Gumball 3000

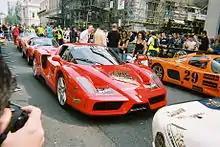
Ferrari Enzo – Gumball 3000, 2007

Jenson Button waved the start flag of the 2005 Gumball 3000, that travelled from London to Monte Carlo. Entrants drove through Brussels, Prague, Vienna, Budapest, Dubrovnik, Sicily, Rome and Florence, before crossing the finishing line in Monte Carlo. Models Caprice Bourret and Jodie Kidd joined singer Jay Kay from Jamiroquai, British rock band The Darkness and Ken Block in the list of celebrities taking part.